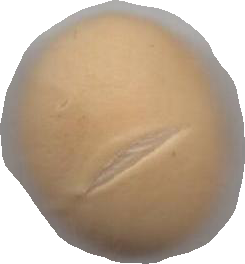
Variety: Dega